Scranton/Wilkes-Barre RailRiders

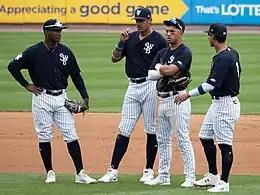
RailRiders players wearing alternate navy blue jerseys and pinstriped pants

The RailRiders' primary home uniform is white with navy blue pinstripes, mirroring those of the New York Yankees. The primary home jersey features a descending "SWB" logo on train tracks on the left chest and a navy interlocking New York Yankees "NY" logo on the right sleeve. The home cap is navy with a golden "R" set against a railroad track. The team's road uniform is gray with "RailRiders" across the jersey's chest and is worn with a navy cap with a white interlocking "SWB" logo.